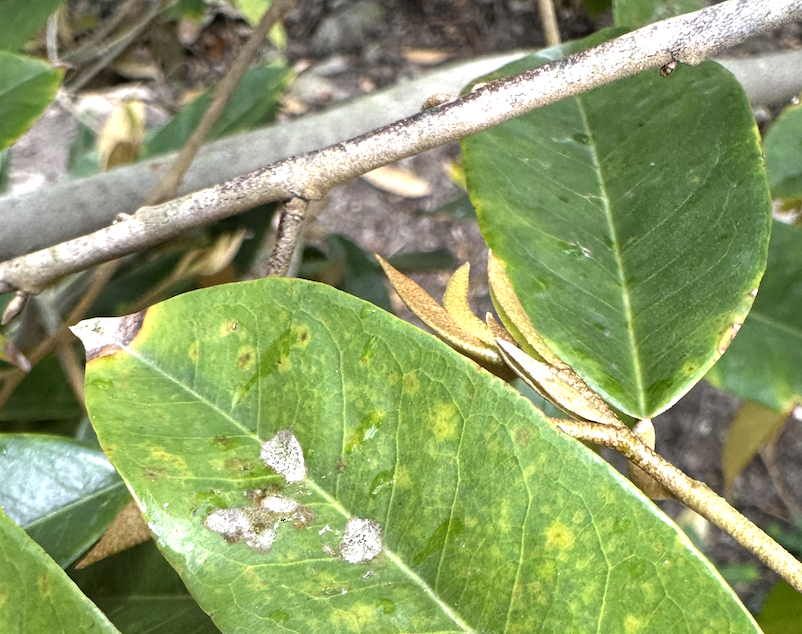
Label: stem_blight